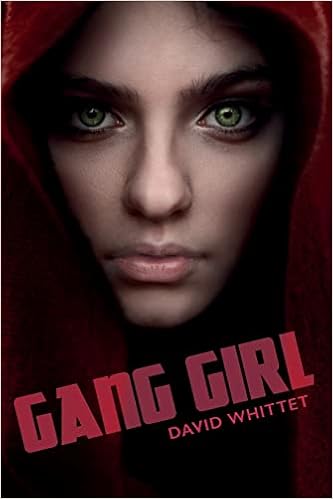
Gang Girl
Category: Books
Review GANG GIRL is the gripping story of toxic relationships and confused loyalties within a New Zealand multigenerational gang family, where betrayal, retaliation, and greed create an ambiguous sense of solidarity and respect among its members.Alicia resents being born into a notorious New Zealand gang leader's family where she and her mother live in constant fear of her father who regularly physically and mentally abuses them. Especially unnerving for her is having to witness savage rituals performed on young boys who are ceremoniously initiated into the gang by having their faces brutally tattooed with the Godzone Gorillas gang symbol. Alicia's father attempts to groom her for a destined subservient role with a yet-to-be-determined gangster husband, but her mother thinks she's worth more than that.Mickey is Alicia's first cousin and is a critical but often confusing ally in her life. He is the son of Alicia's father's twin brother, a man for whom her father has deep-seeded hatred. Alicia and Mickey are drawn to each other at a young age and commiserate over the harrowing lives they have with their abusive fathers. They are warned to stay away from each other but manage to periodically rendezvous at the nearby Roaring Creek Falls where they often talk about leaving the gang. Alicia sees two sides of Mickey who is torn between being loyal to his gang family and wanting to leave this life for one that is more righteous and less dangerous. When Alicia's father announces her upcoming arranged marriage to Mickey, she is initially thrilled, but this feeling comes crashing down when she discovers Mickey wants nothing to do with her.An interesting assortment of characters in David Whittet's GANG GIRL—deftly painted, multilayered, and unique—are certain to keep readers invested in the story as the plot unfolds. One particularly intriguing character is Katerina, an eccentric fortune teller whose predictions are usually on point and whose wisdom often proves to be invaluable. Whittet skillfully uses Katerina's insight into the past, present, and future to enhance certain aspects of the story line.GANG GIRL is a well written and memorable tale filled with enough drama, conflict, and intrigue to keep readers fully engaged. Intense pacing and clever plot twists and turns work collectively to unravel a complex story that is woven together in a coherent manner with just the right balance of action, description, dialogue and exposition to make this book an extraordinary read. ~Florence Osmund for IndieReader
Features: The Gang stole her childhood. | She won't let them claim the rest of her life. | New Zealand, 1970. Born into the gang, Alicia longs to escape the misery of her childhood. The daughter of a notorious gang leader, her dream of freedom falls apart when she's pledged in blood to her cousin Mickey. | Happiness seems further away than ever once Mickey grows into a ruthless gangster-until a chance meeting with a hotshot business executive promises Alicia a new life away from the gang. | Immediate reprisals plunge Alicia into a deadly war. Shot down at her wedding ceremony and fighting for her life, she despairs that Mickey will ever let go. | Can Alicia break free from her brutal past, or is she destined for a legacy of bloodshed? The only person Alicia can turn to is a Māori diviner ... who has a message she doesn't want to hear. | David Whittet's gripping story of love, betrayal and redemption is set on New Zealand's spectacular West Coast. Gang Girl will capture the hearts of readers who love books featuring strong women determined to take charge of their own destiny.